Bears Ears National Monument

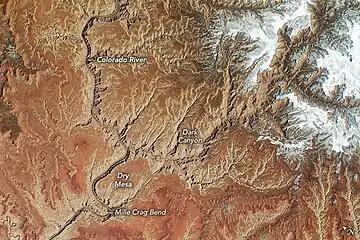
Bears Ears National Monument and the Dark Canyon Wilderness from ISS, 2023.

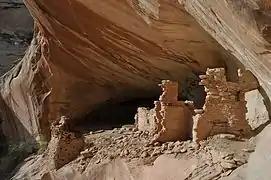

The monument is co-managed by the BLM and the USFS (the Monticello Unit of the Manti-La Sal National Forest), along with a coalition of five local Native American tribes—Navajo, Hopi, Ute Mountain Ute, Ute Indian Tribe of the Uintah and Ouray Reservation, and the Pueblo of Zuni—all of which have ancestral ties to the region. The establishment of a co-management program between the US Government and Tribal governments represents a monumental shift in government-tribe relations. The cooperation between tribes, tribal leaders and their governments, and the BLM/USFS with tribal governments represents a shift towards more authentic community consent-based land management. There are few other examples of co-management programs and Bears Ears has the potential to serve as a model for expanding this type of management. This program was made possible in large part by Indigenous activists advocating for their right to be involved in the decision-making process surrounding their ancestral lands. The Women of Bears Ears is one example of this advocacy. The Bears Ears Inter-Tribal coalition is made up from one member of each of the five tribes. The coalition worked on a land management plan for the monument that is representative of each of the tribes interests. Each leader took the plan back to their respective tribal governments to get approval for the plan to move forward.